Salvation Army bonnet

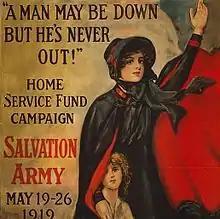
World War I poster showing the design of the Salvation Army bonnet

The Salvation Army bonnet was the headcovering worn by female members of the Salvation Army. It was introduced in 1880 in the UK and was worn as headgear by most female officers and uniformed soldiers in western countries. It began to be phased out from the late 1960s.